Louis Licherie

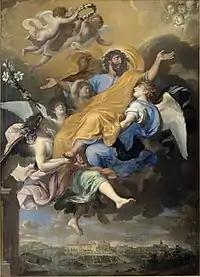
The Rapture of Saint Joseph

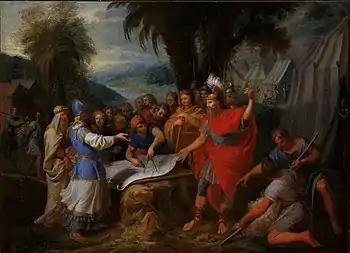
The Sharing of the Holy Land

Louis Licherie de Beurie (6 July 1629, Nesle-Hodeng - 3 December 1687, Paris) was a French painter and engraver in the Baroque style. He specialized in Biblical and historical scenes.